Harry C. Stutz

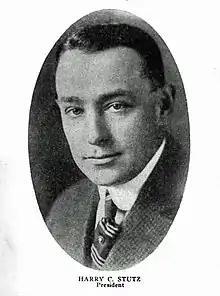
Harry C. Stutz, c. 1920

Harry Clayton Stutz (September 12, 1876 – June 26, 1930) was an American automobile manufacturer, entrepreneur, self-taught engineer, and innovator in the automobile industry. Stutz was part of the burgeoning Indianapolis automotive industry of the early 20th century, where he founded the Ideal Motor Car Company, later known as the Stutz Motor Car Company, and the short-lived H. C. S. Motor Car Company.